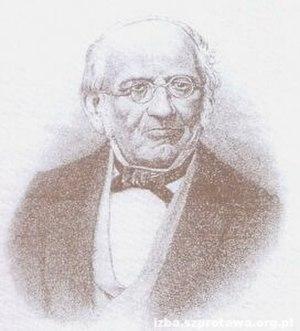
Johann Heinrich Robert Göppert est un botaniste et un paléontologue allemand, né le 25 juillet 1800 à Sprottau, Basse-Silésie et mort le 18 mai 1884 à Breslau.